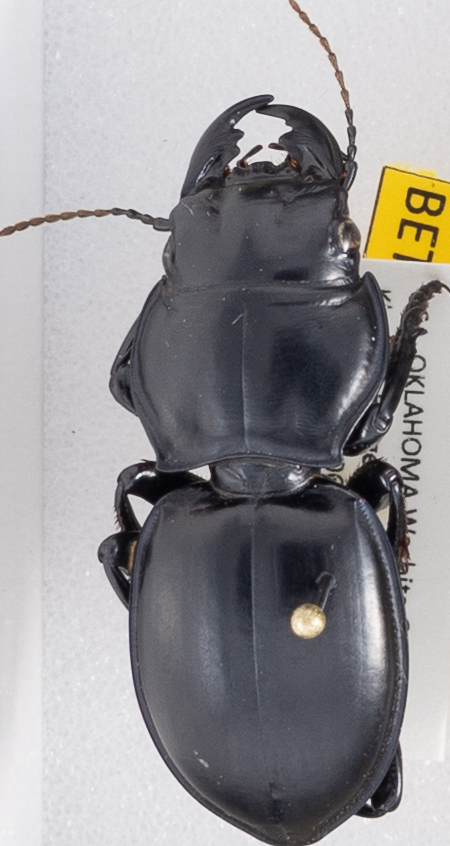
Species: Pasimachus californicus
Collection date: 2015-09-15
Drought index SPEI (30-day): -0.788
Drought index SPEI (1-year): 0.608
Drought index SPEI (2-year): -0.642